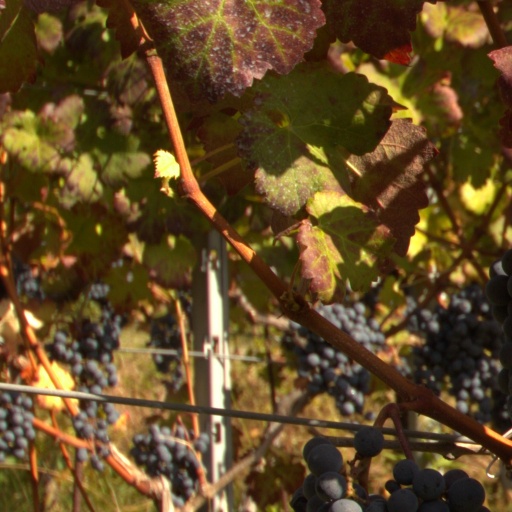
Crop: grape